Iłża

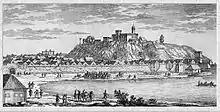
View of Iłża in 1655, by Erik Dahlberg

On July 17, 1789 Iłża ceased to be the property of the Bishops of Kraków, and became a state-owned town. Following the Third Partition of Poland, Iłża briefly belonged to the Austrian Empire (1795–1807), afterwards it was part of the short-lived Polish Duchy of Warsaw, and since 1815, it was part of Russian-controlled Congress Poland. The town suffered in the November Uprising (1831), and in 1850, a Jewish gmina was opened here. By 1857, Jews made up 26% of Iłża's total population. On January 17, 1864, during the January Uprising, a battle between Polish rebels and Russians took place here. In 1867, as a punishment for the uprising, Iłża lost its town charter and privileges and became a village. In 1870, a synagogue was built, and by 1897, 40% of the population was Jewish.